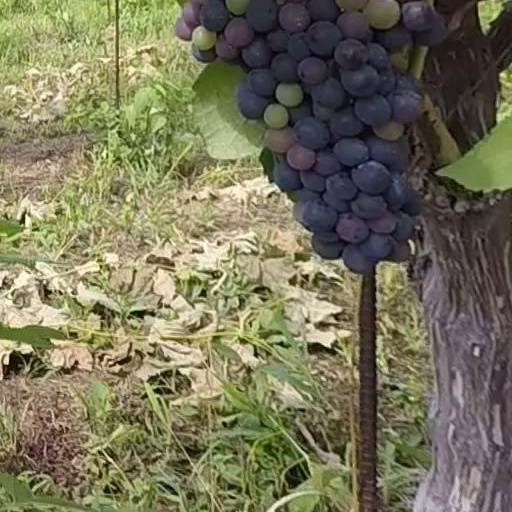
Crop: grape